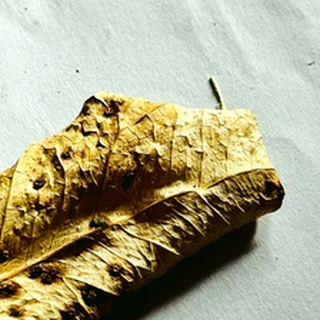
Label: lemon_dry_leaf